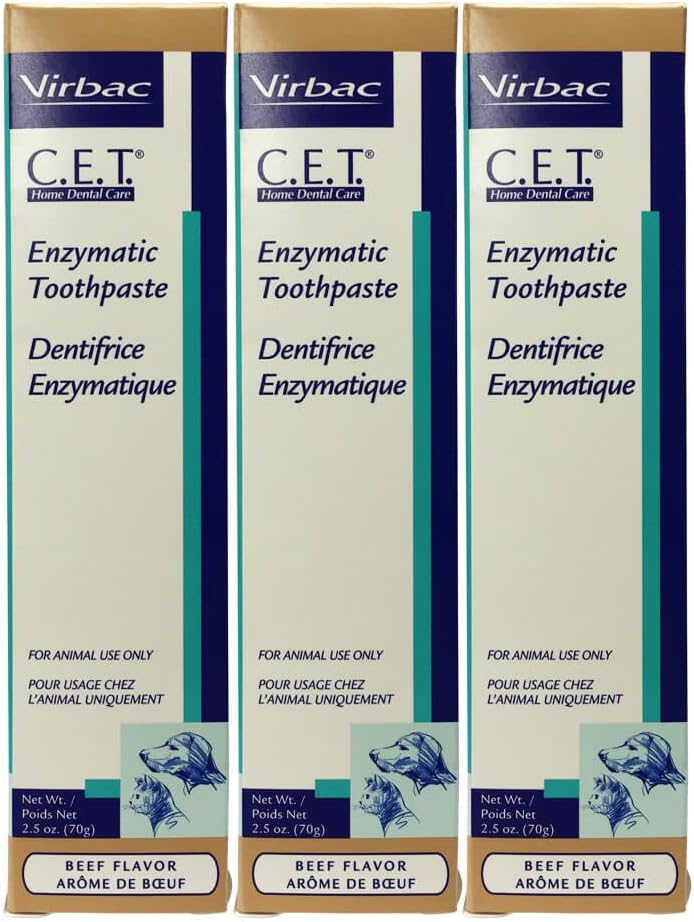
Virbac Dental Chews CET201-3 Beef Toothpaste (3 Pack), 2.5 oz
Category: Pet Supplies
C.E.T. Dual enzyme system dentifrice for daily oral hygiene care. Toothpaste is specially formulated to be safe effective and appealing to your dog or cat. Contains the C.E.T. Dual enzyme system to inhibit the formation of plaque. Formulated specially for dogs and cats They contain no foaming agents and are meant to be swallowed. Flavors are well accepted by pets and make brushing easy.
Features: Toothpaste is specially formulated to be safe effective and appealing to your dog or cat | Contains the C.E.T. Dual enzyme system to inhibit the formation of plaque | Formulated specially for dogs and cats | Flavors are well accepted by pets and make brushing easy